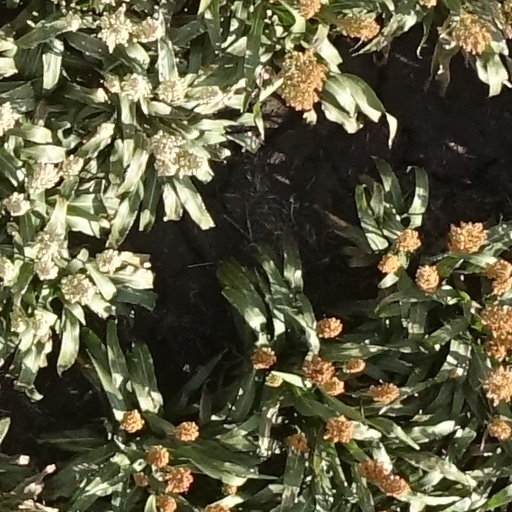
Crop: sorghum